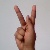
The image shows a hand gesture representing the letter 'K' in Indian Sign Language.